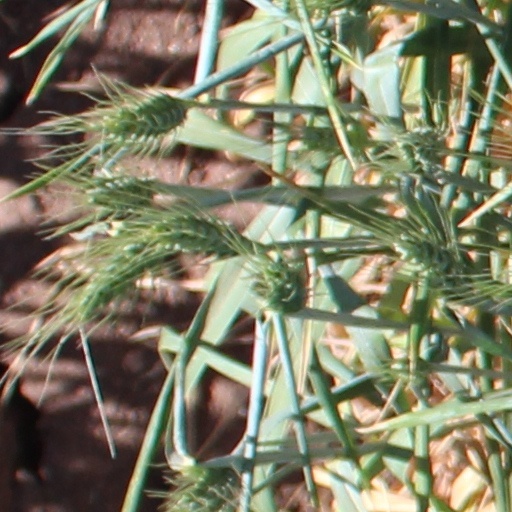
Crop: wheat